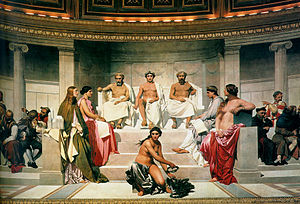
Paul Delaroche / Hemicyklen
den centrale del af Hémicycle, 1841–1842
Hippolyte Delaroche kaldet Paul var en fransk historiemaler.